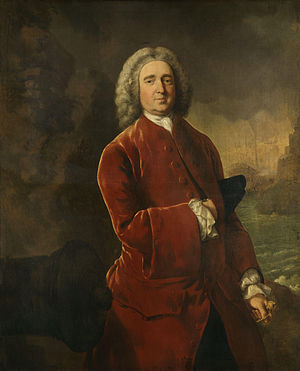
Edward Vernon
Edward Vernon var en engelsk admiral. Hans underordnede gav ham øgenavnet Old Grog, fordi han sommer og vinter i al slags vejr var iført den samme frakke, lavet af materialet grossagrana – en slags italiensk silke. Inden han blev afskediget af admiralitetet på grund af hårdhændet behandling af sine søfolk, gjorde han den simple, men geniale opfindelse, som betyder, at hans navn stadig huskes. Han tilsatte varmt vand til den rom, som på den tid var daglig kost på skibene. Og denne herlige drik bærer i dag hans tilnavn "grog", også i Danmark.